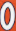
Number: 0